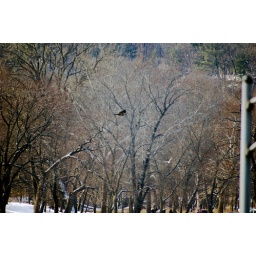
This eagle was flying low near the trees at Starved Rock state park.